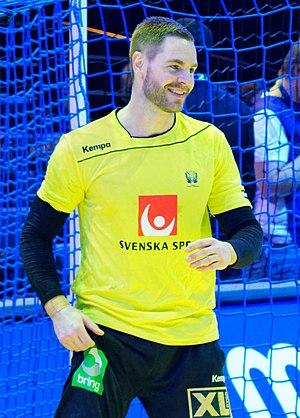
Match de la phase préliminaire du championnat du monde masculin de handball 2017 entre la Suède et le Danemark (Groupe D). A Bercy, le 16 janvier 2017.
Andreas Miroslav Palicka, né le 10 juillet 1986 à Lund, est un handballeur suédois. Il évolue au poste de gardien de but dans le club allemand des Rhein-Neckar Löwen et en équipe nationale de Suède.